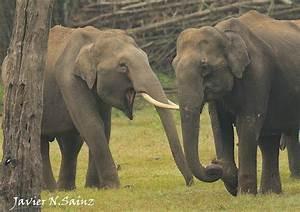
elephant